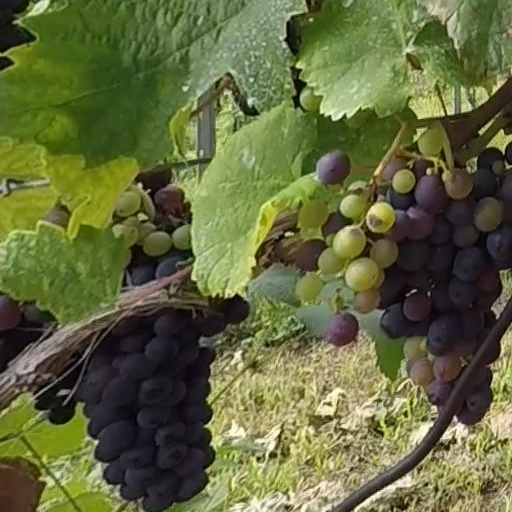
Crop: grape